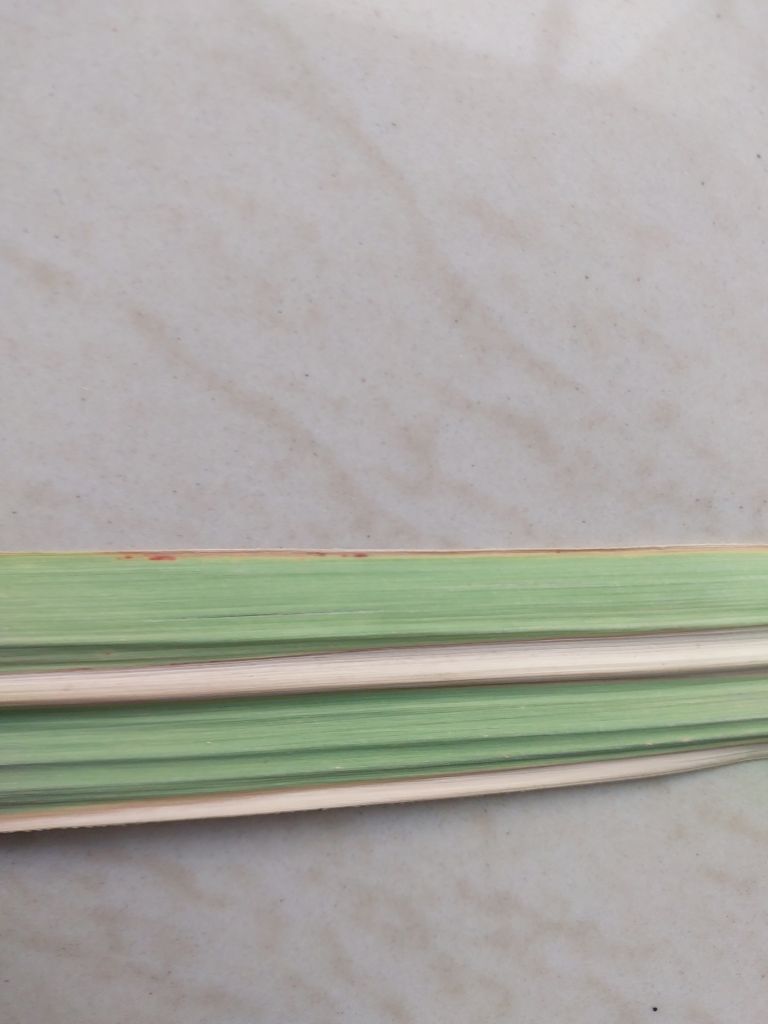
Label: BrownRust